Thomas Hooker

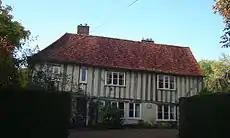
Cuckoos Farm, Little Baddow, Essex, Hooker's home around 1629

Thomas Hooker was likely born in Leicestershire at "Marfield" (Marefield or possibly Markfield) or Birstall. He went to Dixie Grammar School at Market Bosworth. Family genealogist Edward Hooker linked Thomas Hooker to the Hooker family in Devon, which produced the theologian and clergyman Richard Hooker. Other Hooker genealogists, however, have traced Thomas Hooker to Leicestershire. Positive evidence linking Thomas to Leicestershire is lacking since the Marefield parish records from before 1610 were lost. Any link to the Rev. Richard Hooker is likewise lacking since the Rev. Thomas's personal papers were disposed of and his house destroyed after his death.